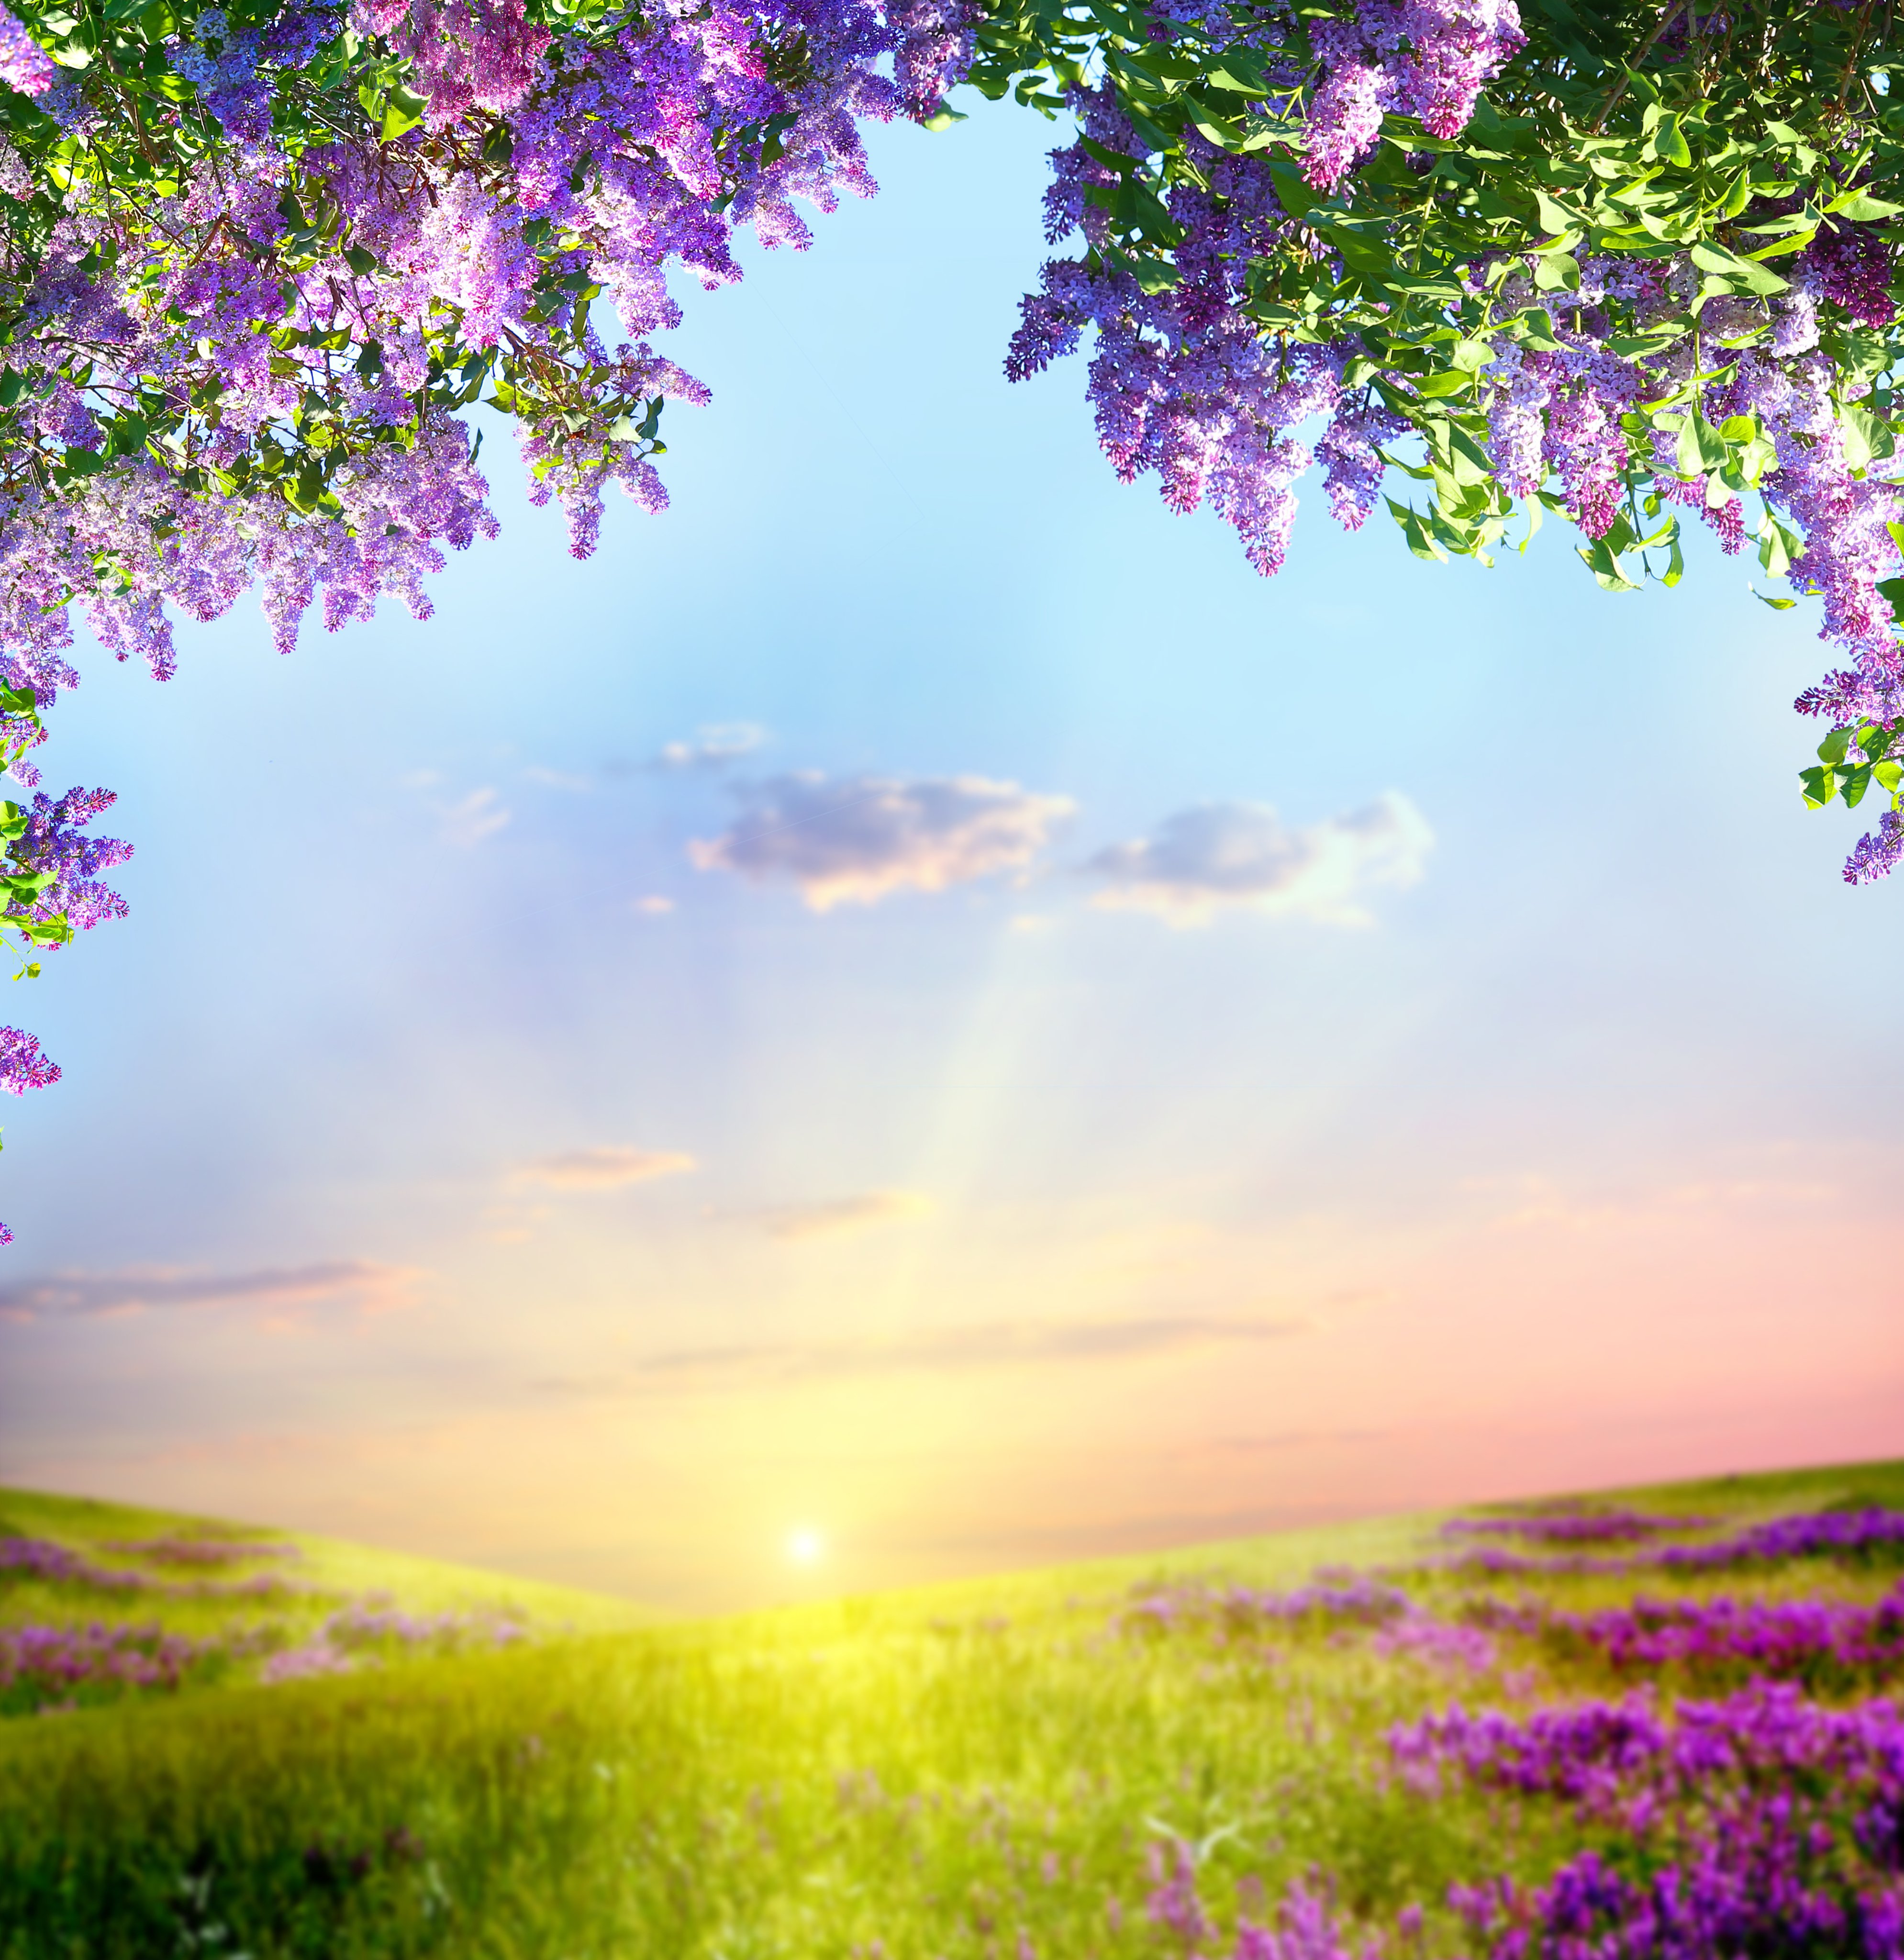
sunset, People in nature, nature, sky, lavender, purple, violet, flower, spring, natural landscape, lilac, plant, tree, morning, sunlight, summer, meadow, grass, wildflower, landscape, field, cloud, photography, branch, blossom, horizon, flowering plant, herbaceous plant